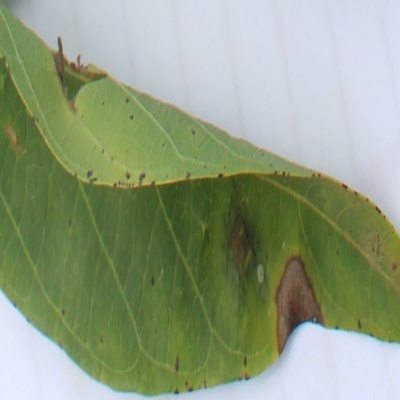
Crop: Cassava
Condition: brown spot